The Anarchy

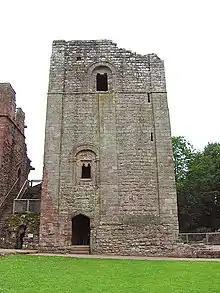
The keep at Goodrich in Herefordshire in the Welsh Marches, an example of the style of fortification slowly beginning to replace wooden motte and bailey castle designs by the late 1130s

Troubles continued across Stephen's new kingdom. After the Welsh victory at the Battle of Llwchwr in January 1136 and the successful ambush of Richard Fitz Gilbert de Clare in April, south Wales rose in rebellion, starting in east Glamorgan and rapidly spreading across the rest of south Wales during 1137. Owain Gwynedd and Gruffydd ap Rhys captured considerable territories, including Carmarthen Castle. Stephen responded by sending Richard's brother Baldwin and the Marcher Lord Robert Fitz Harold of Ewyas into Wales to pacify the region. Neither mission was particularly successful and by the end of 1137 the king appears to have abandoned attempts to put down the rebellion. Historian David Crouch suggests that Stephen effectively "bowed out of Wales" around this time to concentrate on his other problems. Meanwhile, Stephen had put down two revolts in the south-west led by Baldwin de Redvers and Robert of Bampton; Baldwin was released after his capture and travelled to Normandy, where he became an increasingly vocal critic of the king.